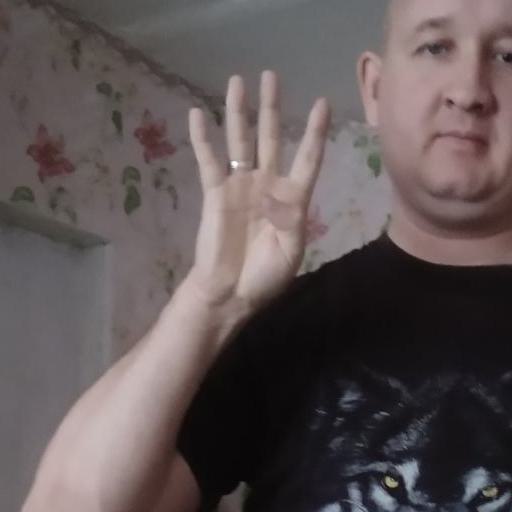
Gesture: four